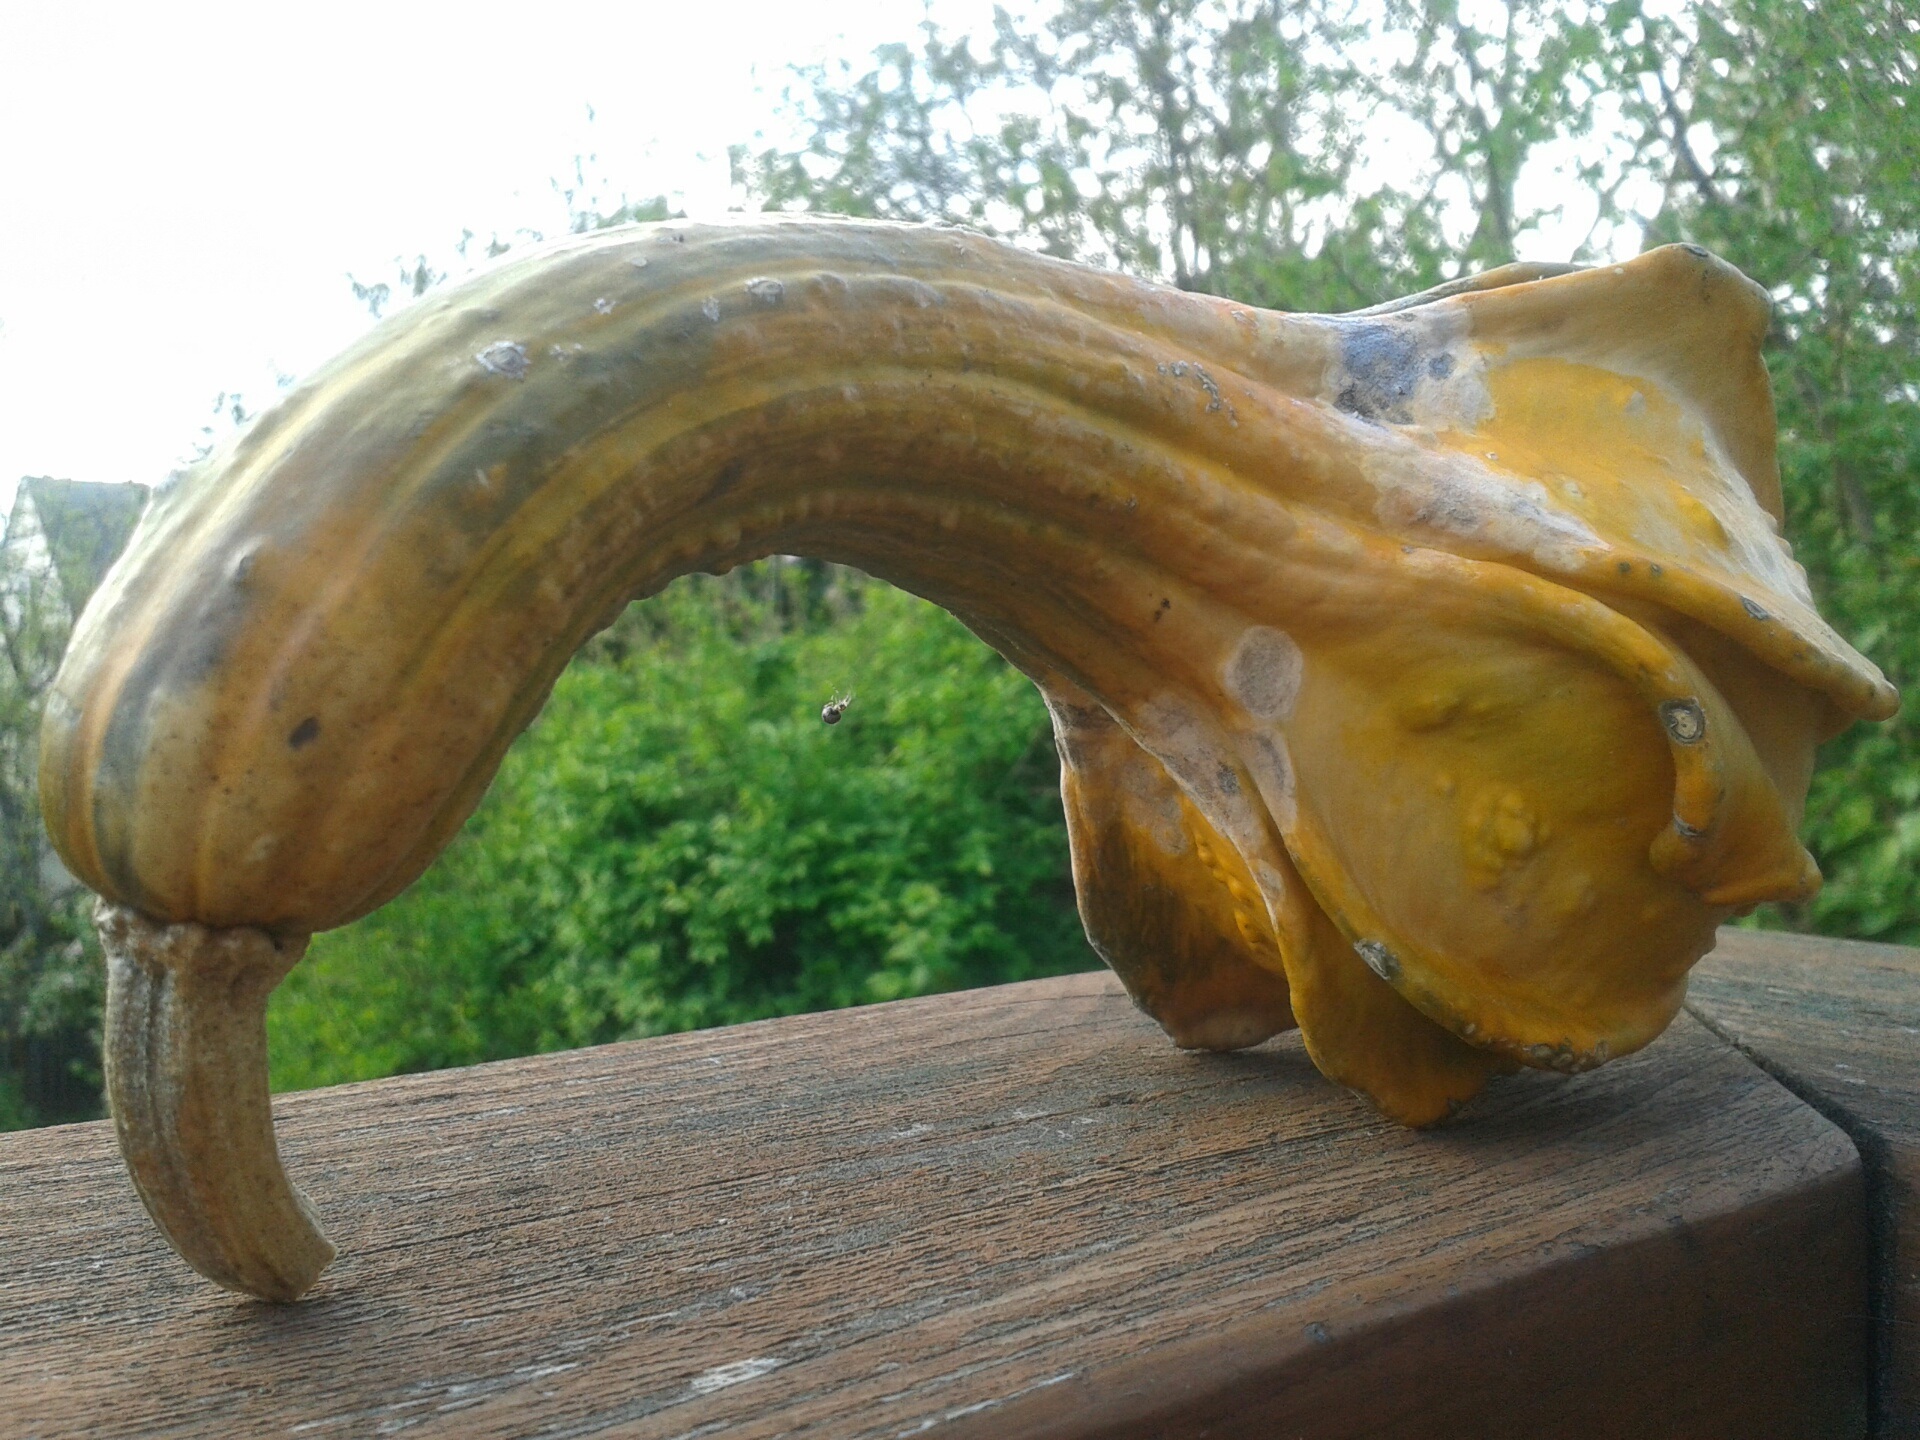
plant, wood, fall, statue, horn, food, produce, pumpkin, banana, gourd, sculpture, art, carving, cucurbita, banana family, chainsaw carving